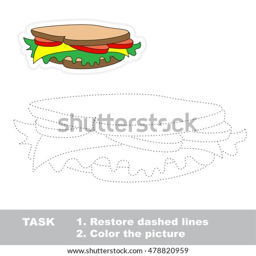
sandwich in vector to be traced .